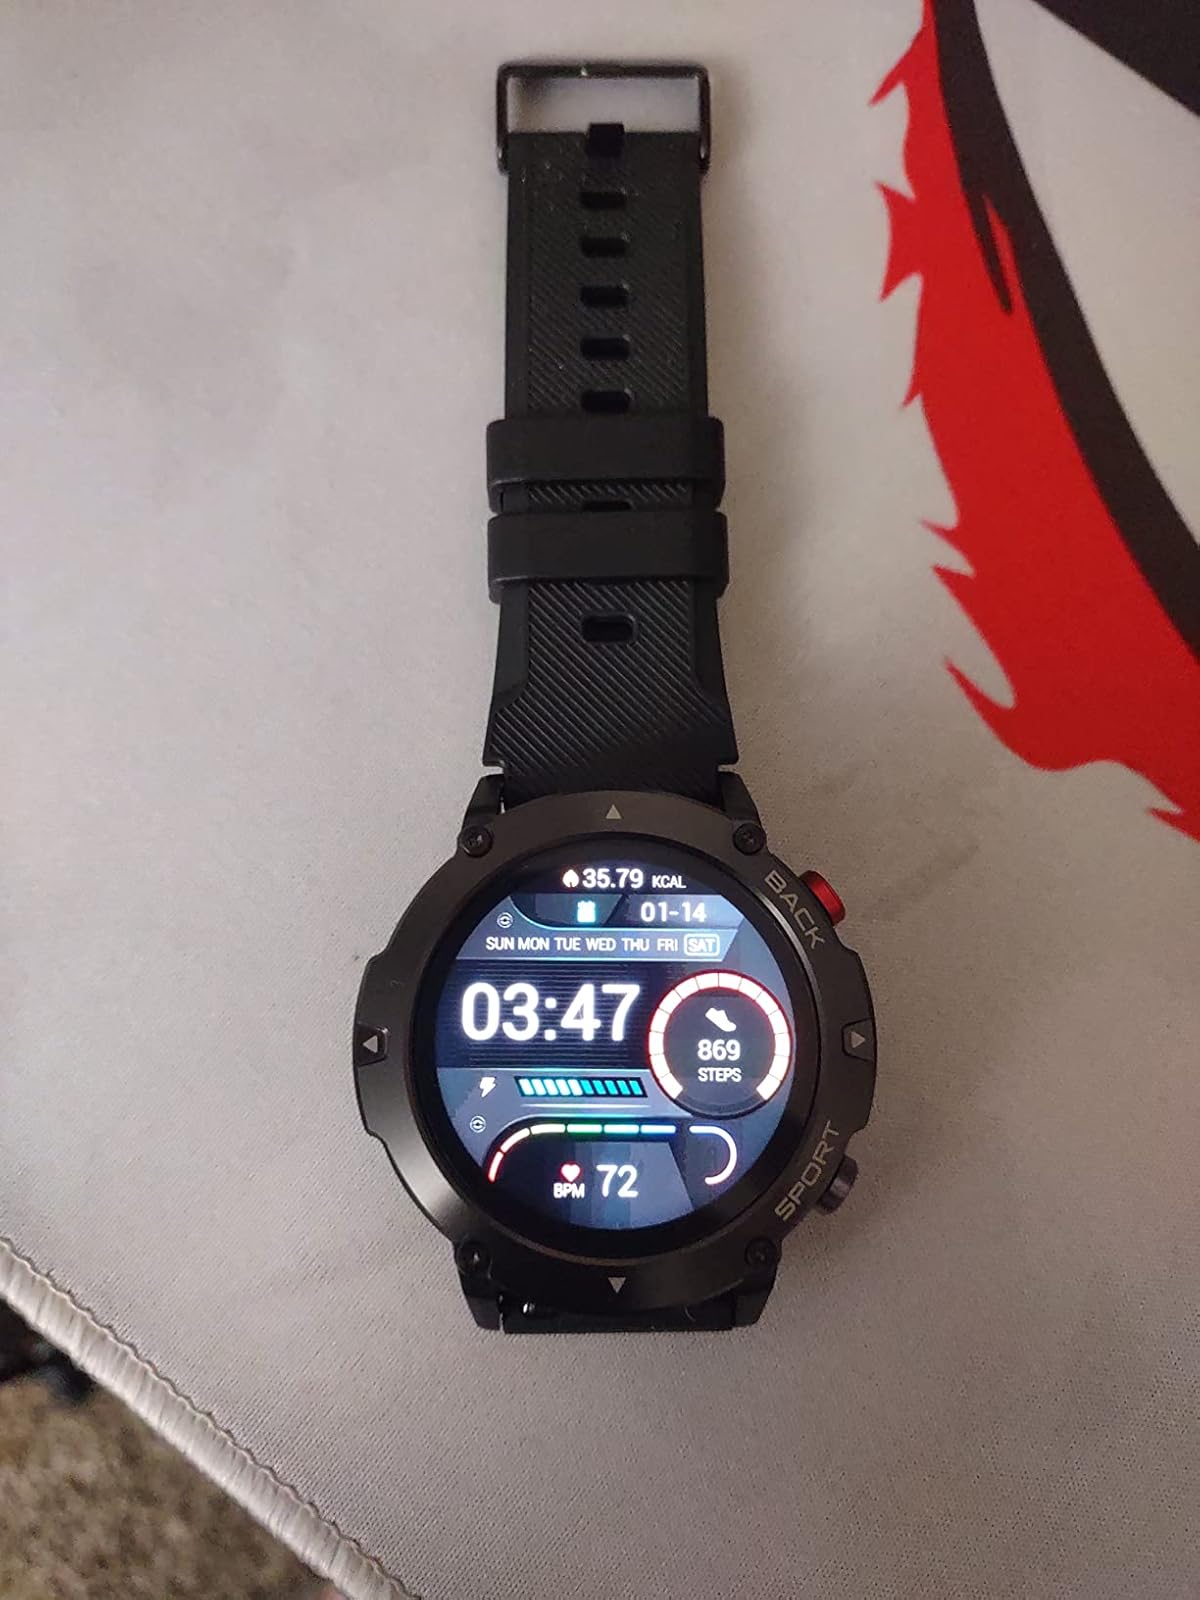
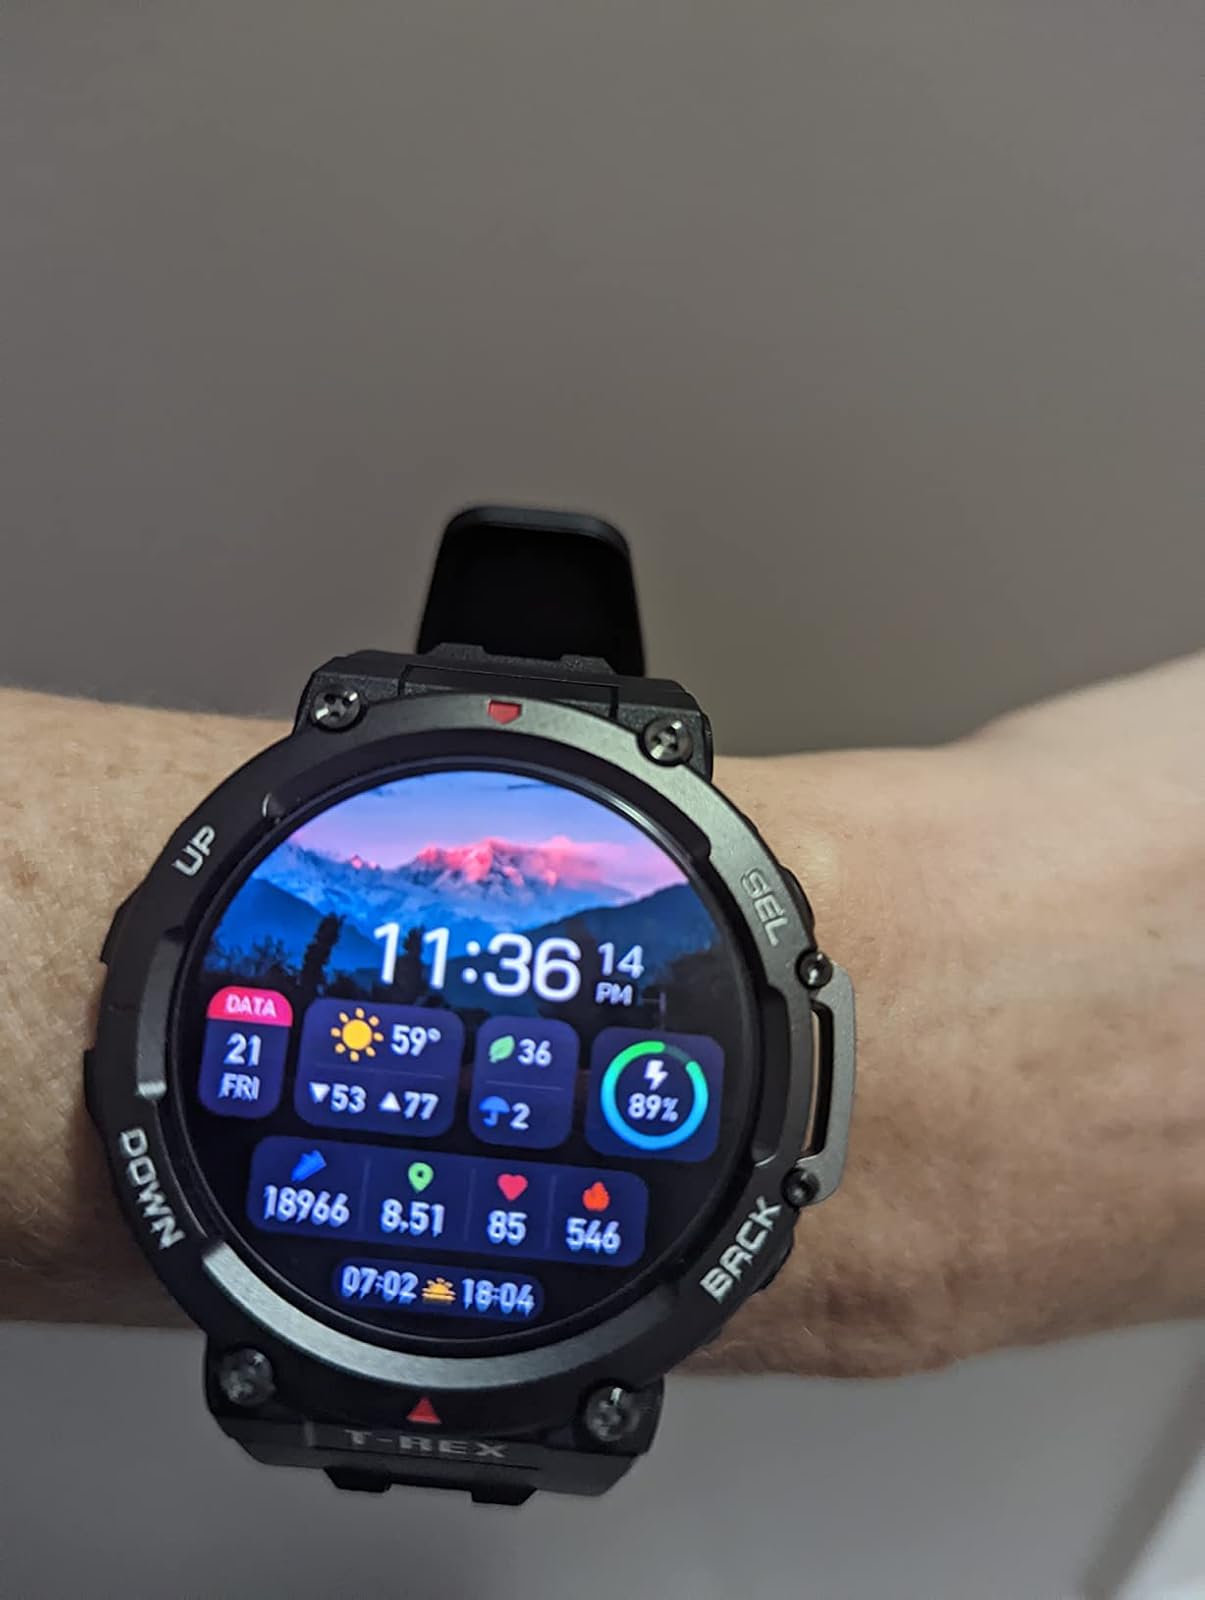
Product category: smartwatch
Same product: no